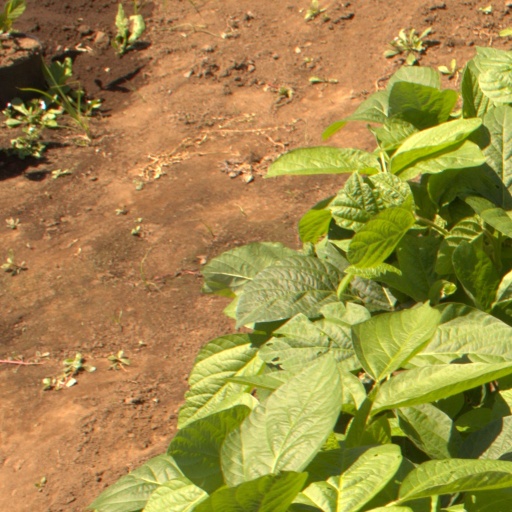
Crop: soybean